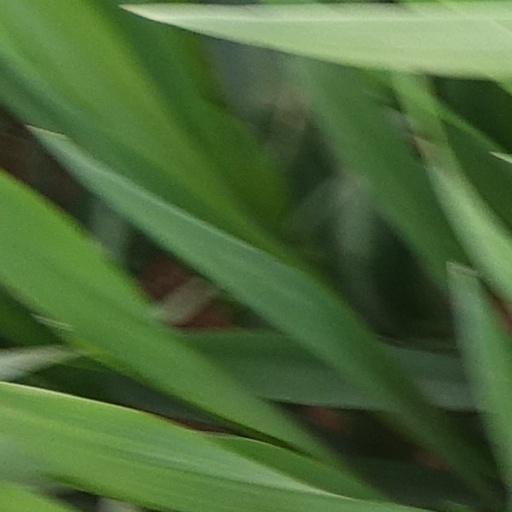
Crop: wheat